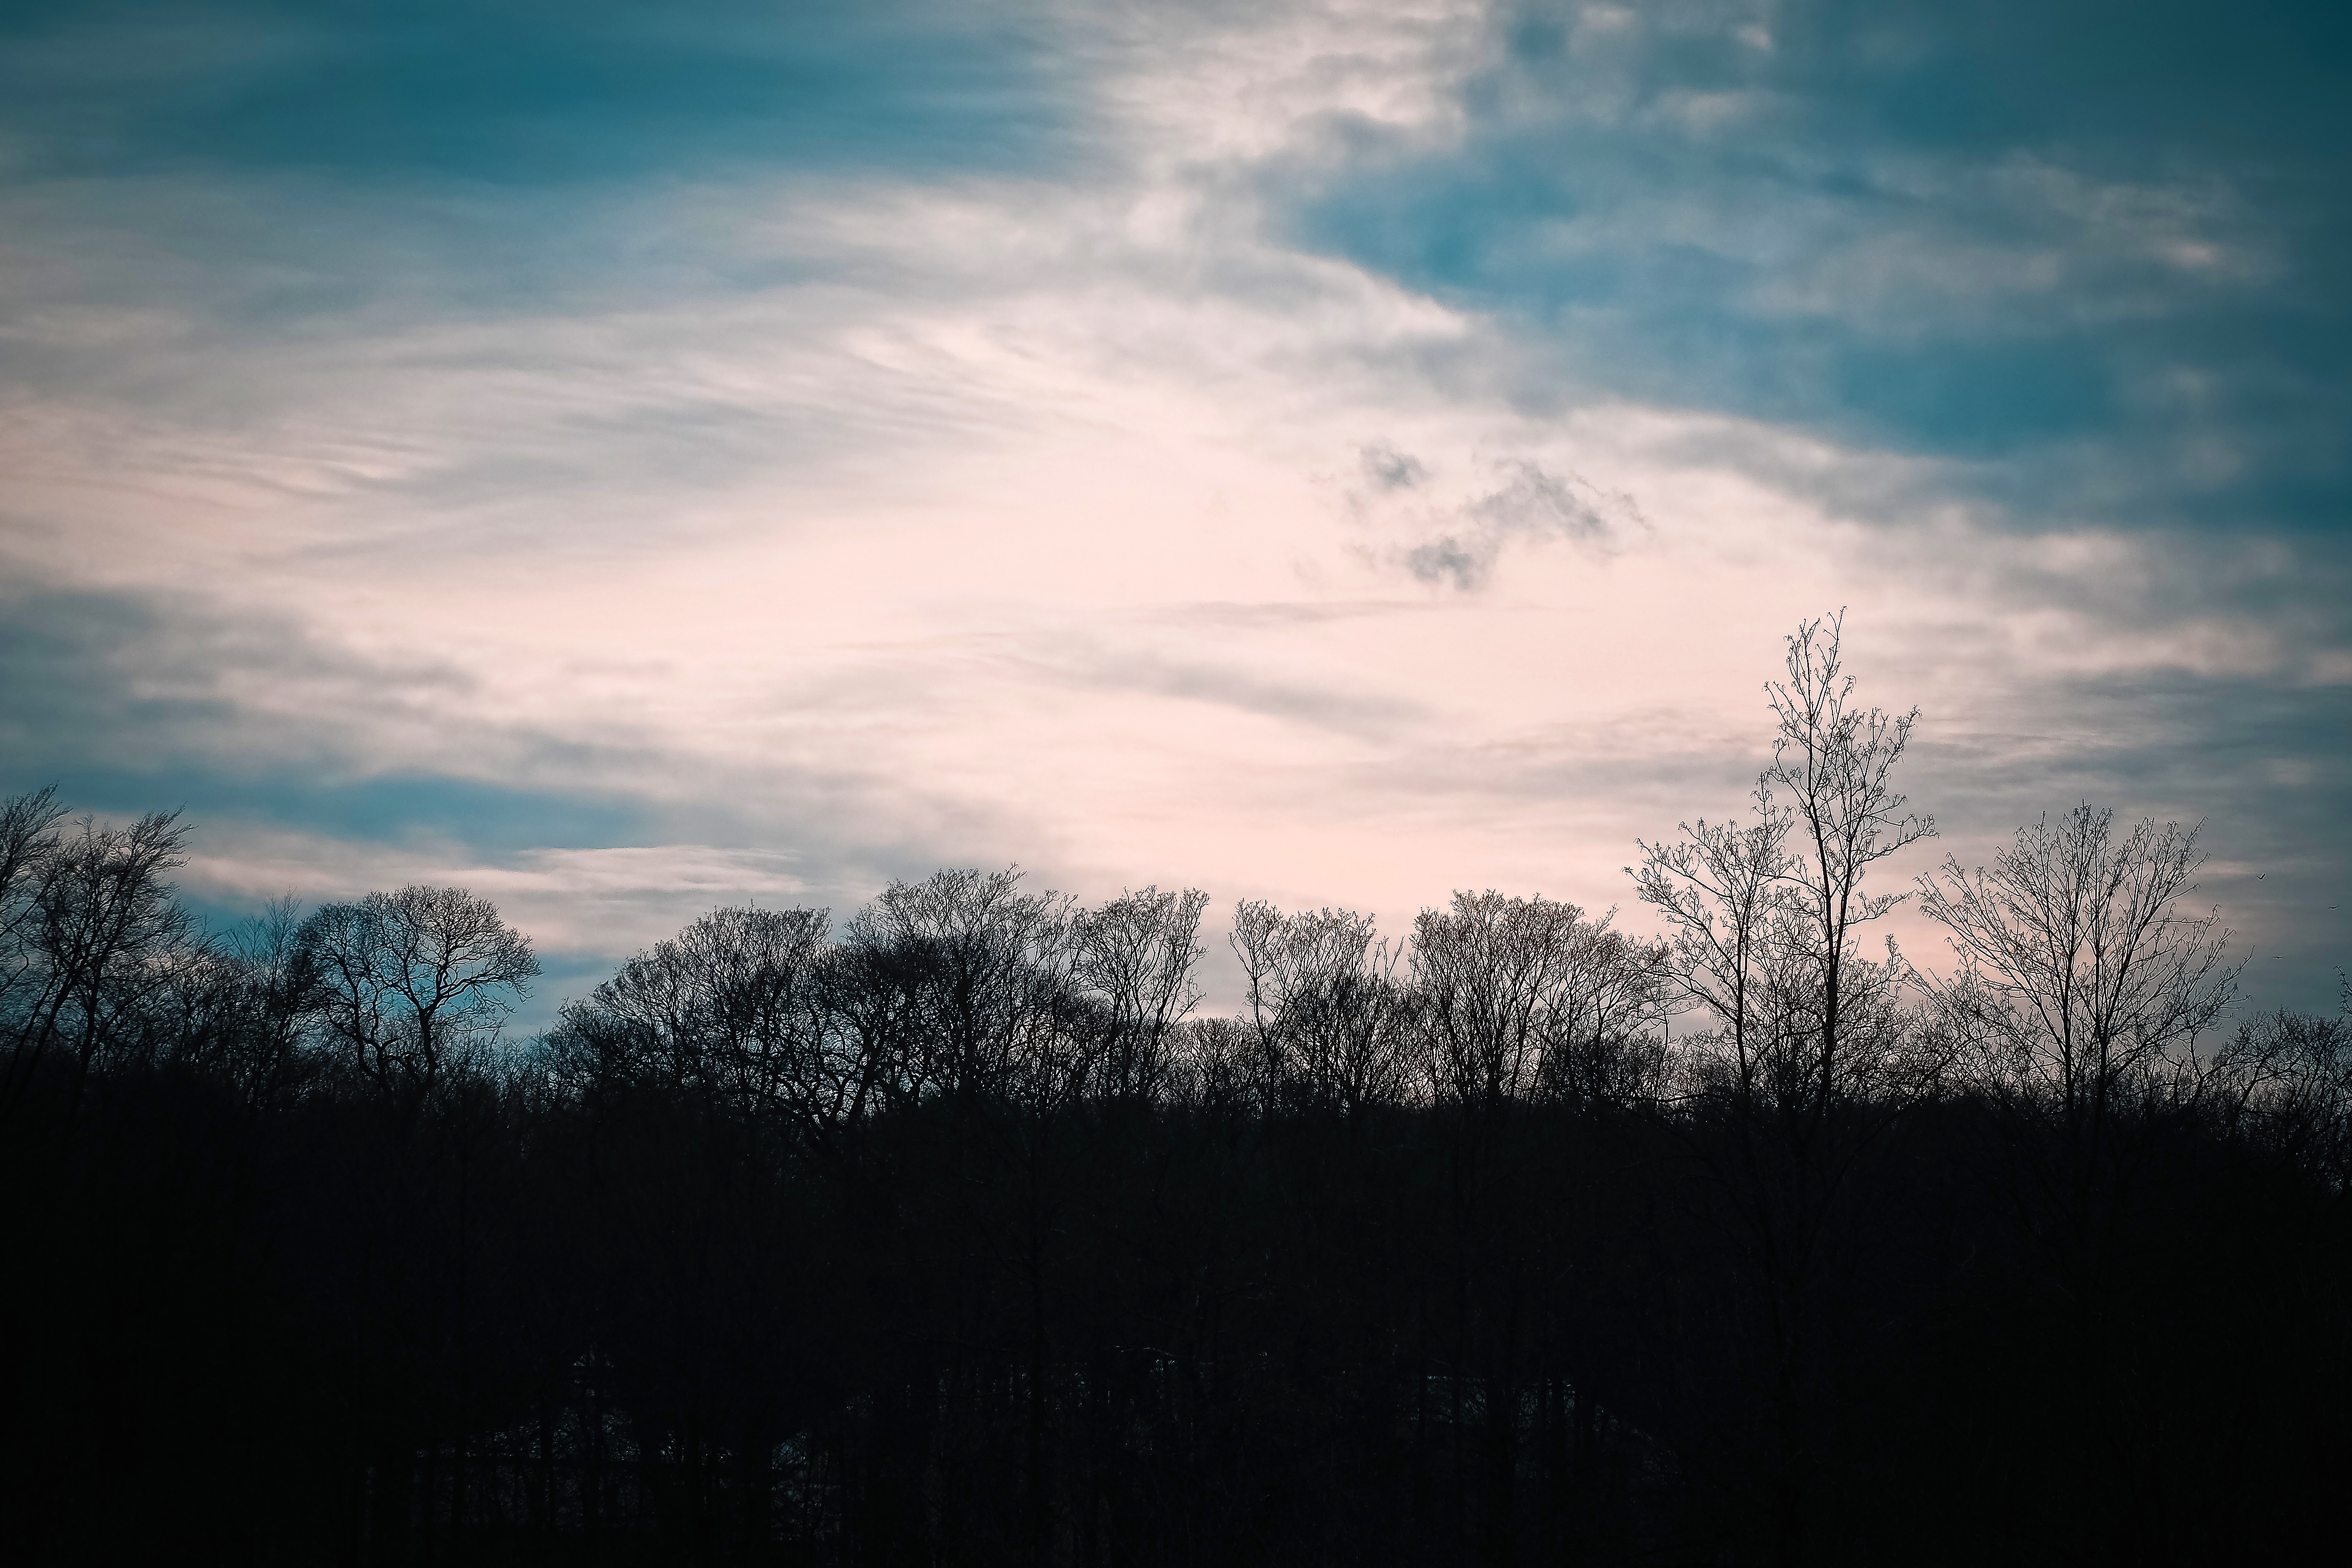
landscape, tree, nature, forest, grass, horizon, winter, cloud, plant, sky, sun, sunrise, sunset, field, sunlight, cloudy, morning, hill, dawn, atmosphere, dark, dusk, evening, color, weather, darkness, blue, colorful, lighting, blue sky, trees, clouds, bright, gloomy, mood, forward, kahl, storm clouds, manicuring, meteorological phenomenon, atmospheric phenomenon, woody plant